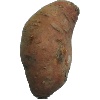
Label: potato_sweet